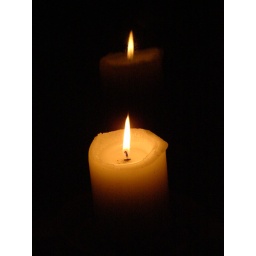
In Ireland, it's traditional to put a candle in the window on Christmas Eve.